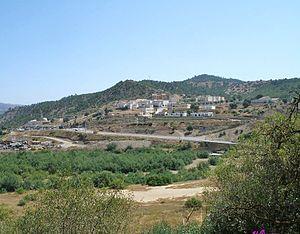
Cmmune de Mezghena dans le Titteri, Wilaya de Médéa (Algérie).
Mezerana est une commune de la wilaya de Médéa en Algérie.